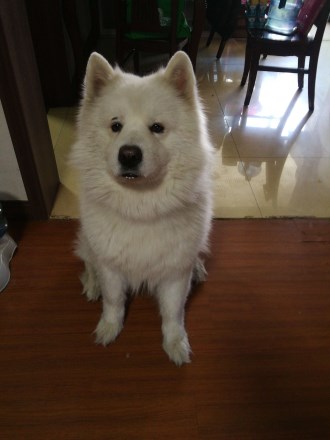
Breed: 2192-n000088-Samoyed